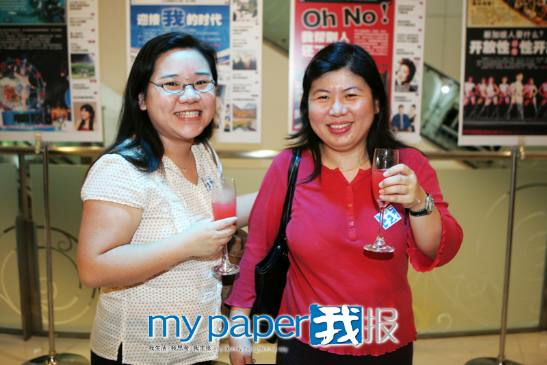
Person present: Yes